Aaron Fotheringham

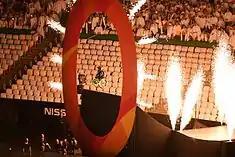
Fotheringham performing at the 2016 Summer Paralympics opening ceremony

In 2008 he appeared in an episode of the reality series "The Secret Millionaire" and received a donation of US$20,000 from Century Software founder Gregory Haerr. In 2009, Fotheringham worked as a stunt double for Kevin McHale's character, Artie Abrams, in the TV series "Glee".